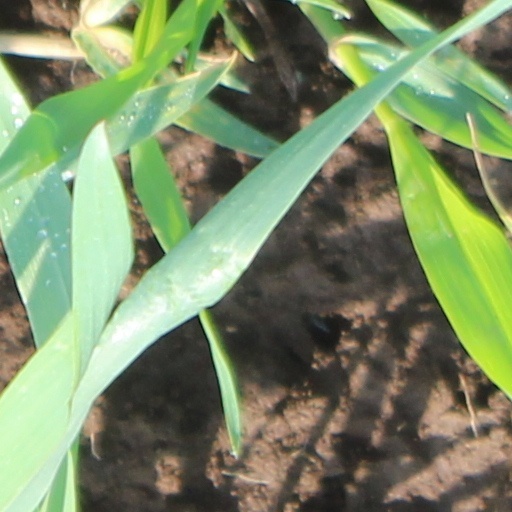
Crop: wheat